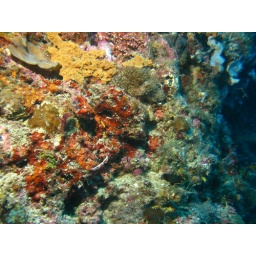
Diving Limasawa Island.  First dive in a cove, 2nd dive a wall dive into an underwater canyon about 80-100 feet deep.